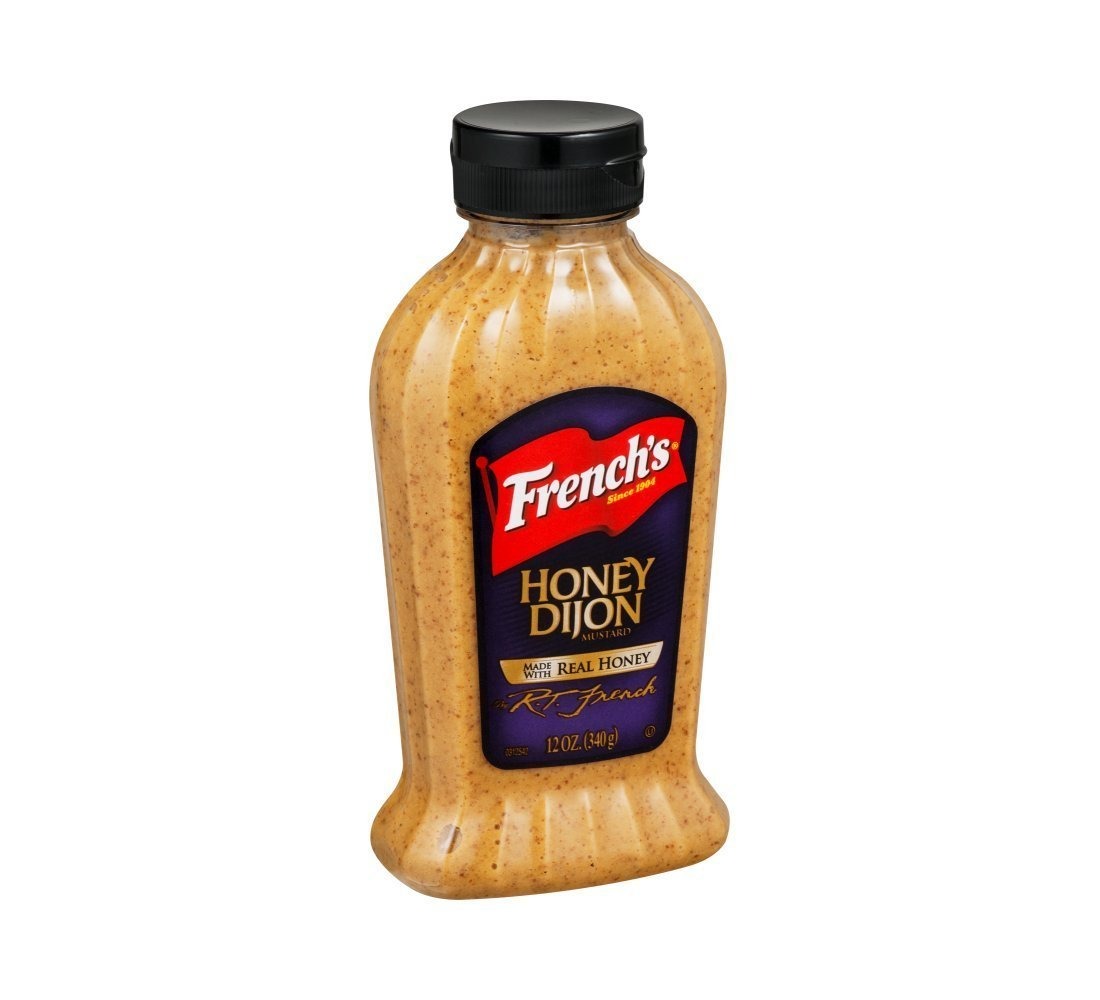
Item Name: French's Honey Dijon Mustard (415293) 12 oz (Pack of 12)
Bullet Point: 12 oz
Product Description: French's Honey Dijon Mustard (415293) 12 oz (Pack of 12)
Value: 144.0
Unit: Fl Oz

Price: 4.99